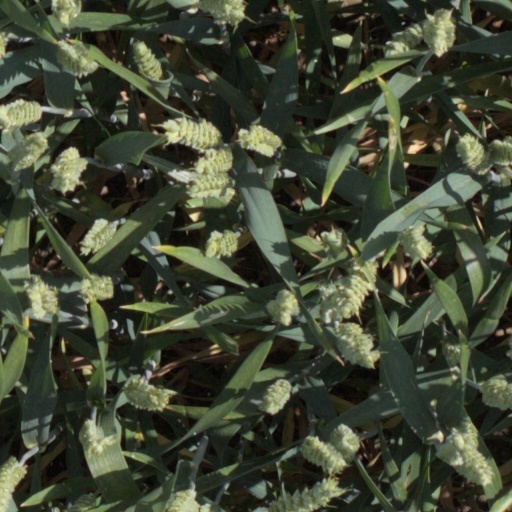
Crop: wheat